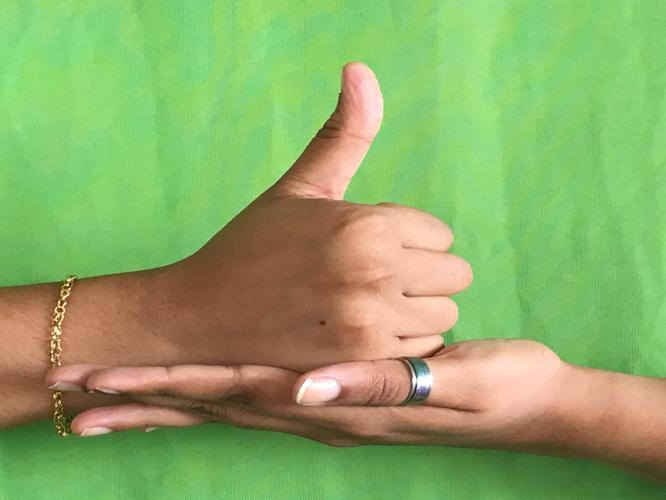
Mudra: Shivalinga
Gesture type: double_hand